Chantal Škamlová

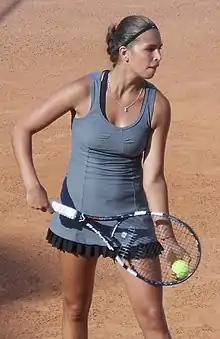
Škamlová at the 2014 Bella Cup in Poland

Škamlová won the girls' doubles event at the 2010 Australian Open, partnering with Jana Čepelová, defeating Tímea Babos and Gabriela Dabrowski in the final.